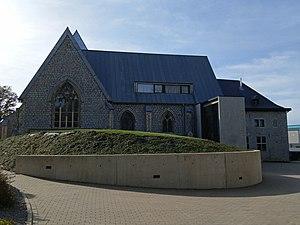
Explications et histoire, voir catégorie